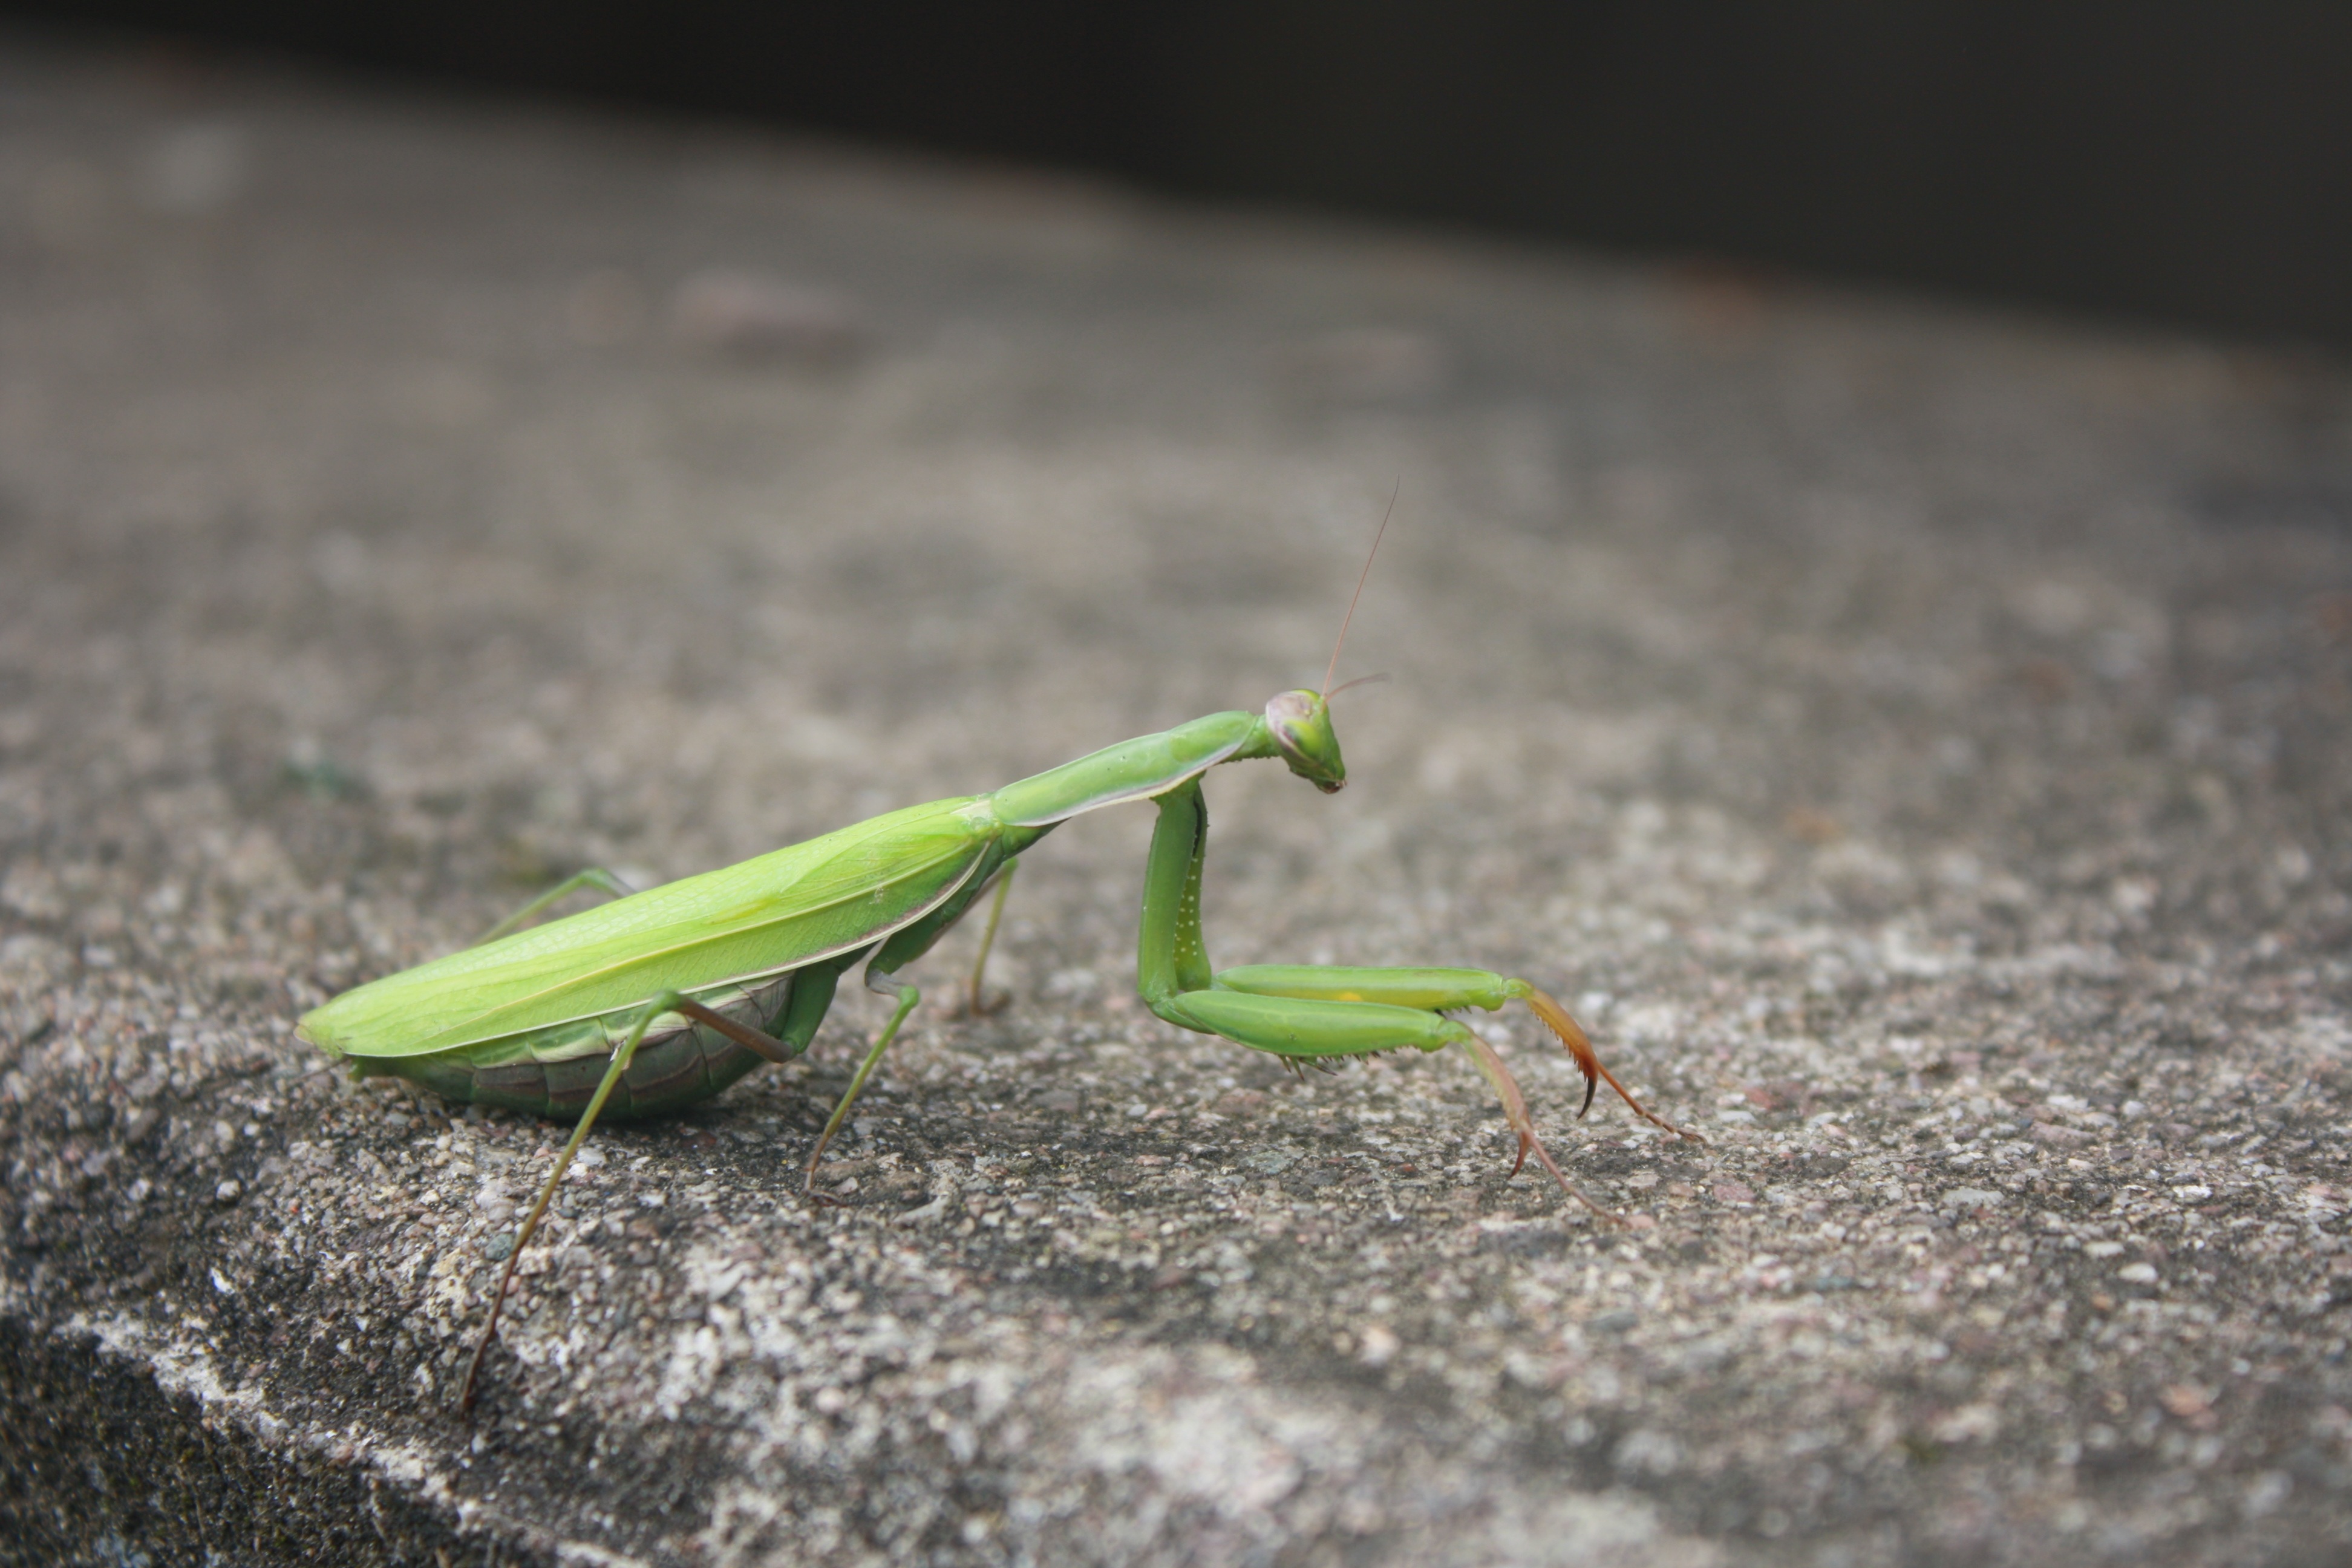
nature, wing, leaf, animal, green, insect, macro, fauna, invertebrate, close up, mantis, grasshopper, macro photography